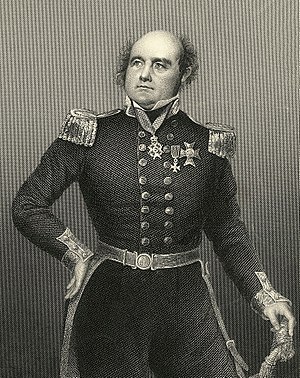
Franklin-ekspeditionen / Forberedelser / Leder
Sir John Franklin var Barrows modvillige valg af ekspeditionsleder
Franklin-ekspeditionen var en britisk opdagelsesrejse for at udforske Arktis og som under ledelse af kaptajn sir John Franklin forlod England 1845. Franklin var marineofficer og en erfaren forskningsrejsende og havde tjenestegjort under tre tidligere ekspeditioner til Arktis, hvoraf de to seneste som leder. Hans fjerde og sidste rejse fandt sted, da han var 59 år gammel og var tænkt at gå gennem den sidste uudforskede del af Nordvestpassagen. Hele ekspeditionen, Franklin og 128 besætningsmænd, døde af både naturlige og unaturlige årsager efter, at deres fartøj var frosset fast i isen i Victoriasundet nær King Williams land i det nordlige Canada. Ekspeditionen regnes som en af de største tragedier i opdagelsesrejsernes historie.